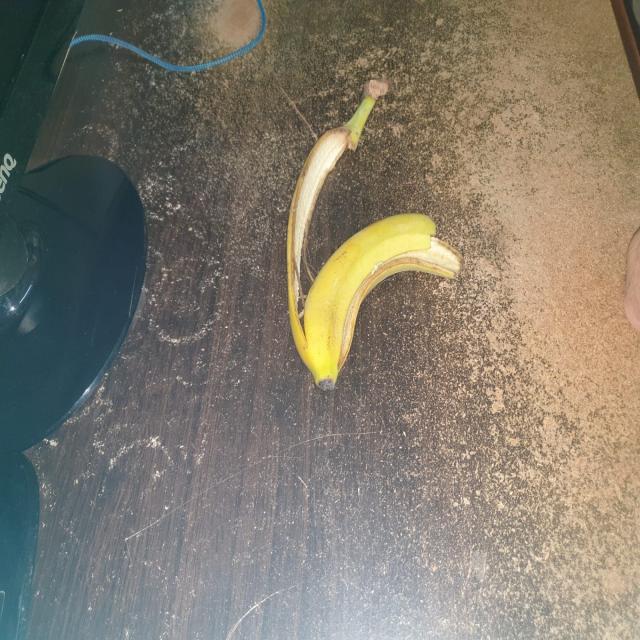
Label: bananas